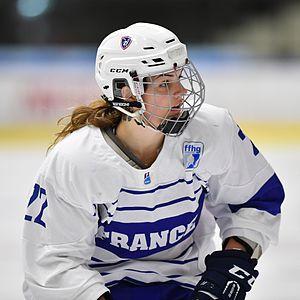
L'équipe de France féminine de hockey sur glace est la sélection des meilleures joueuses françaises de hockey sur glace féminin. Elle est sous la tutelle de la Fédération française de hockey sur glace. La France est classée 10ᵉ sur 38 équipes au classement IIHF 2019.